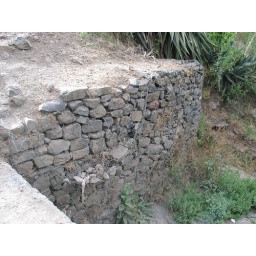
Dry stone wall just near the football site.